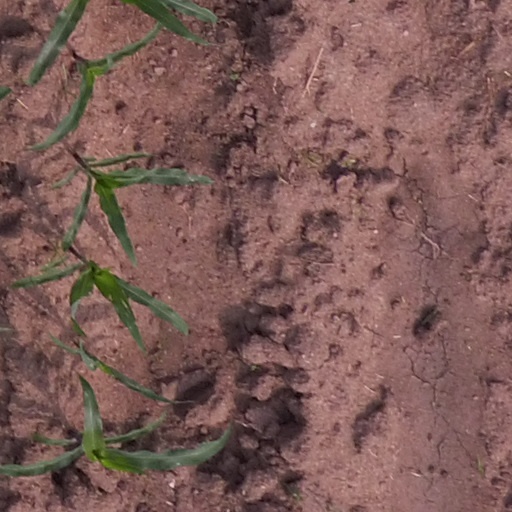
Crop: maize; corn